Breeching (tack)

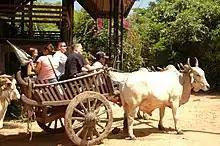
Oxen harnessed to a cart by bow yokes alone

Historically, additional animals were sometimes used to brake very heavy vehicles on steep downhills, being hitched in harness breeching "behind" the load. This is still done when logging in very steep terrain.